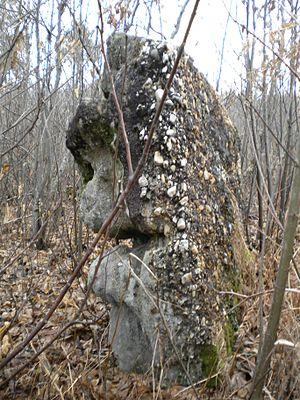
Saint-Crépin-de-Richemont est une ancienne commune française située dans le département de la Dordogne, en région Nouvelle-Aquitaine.